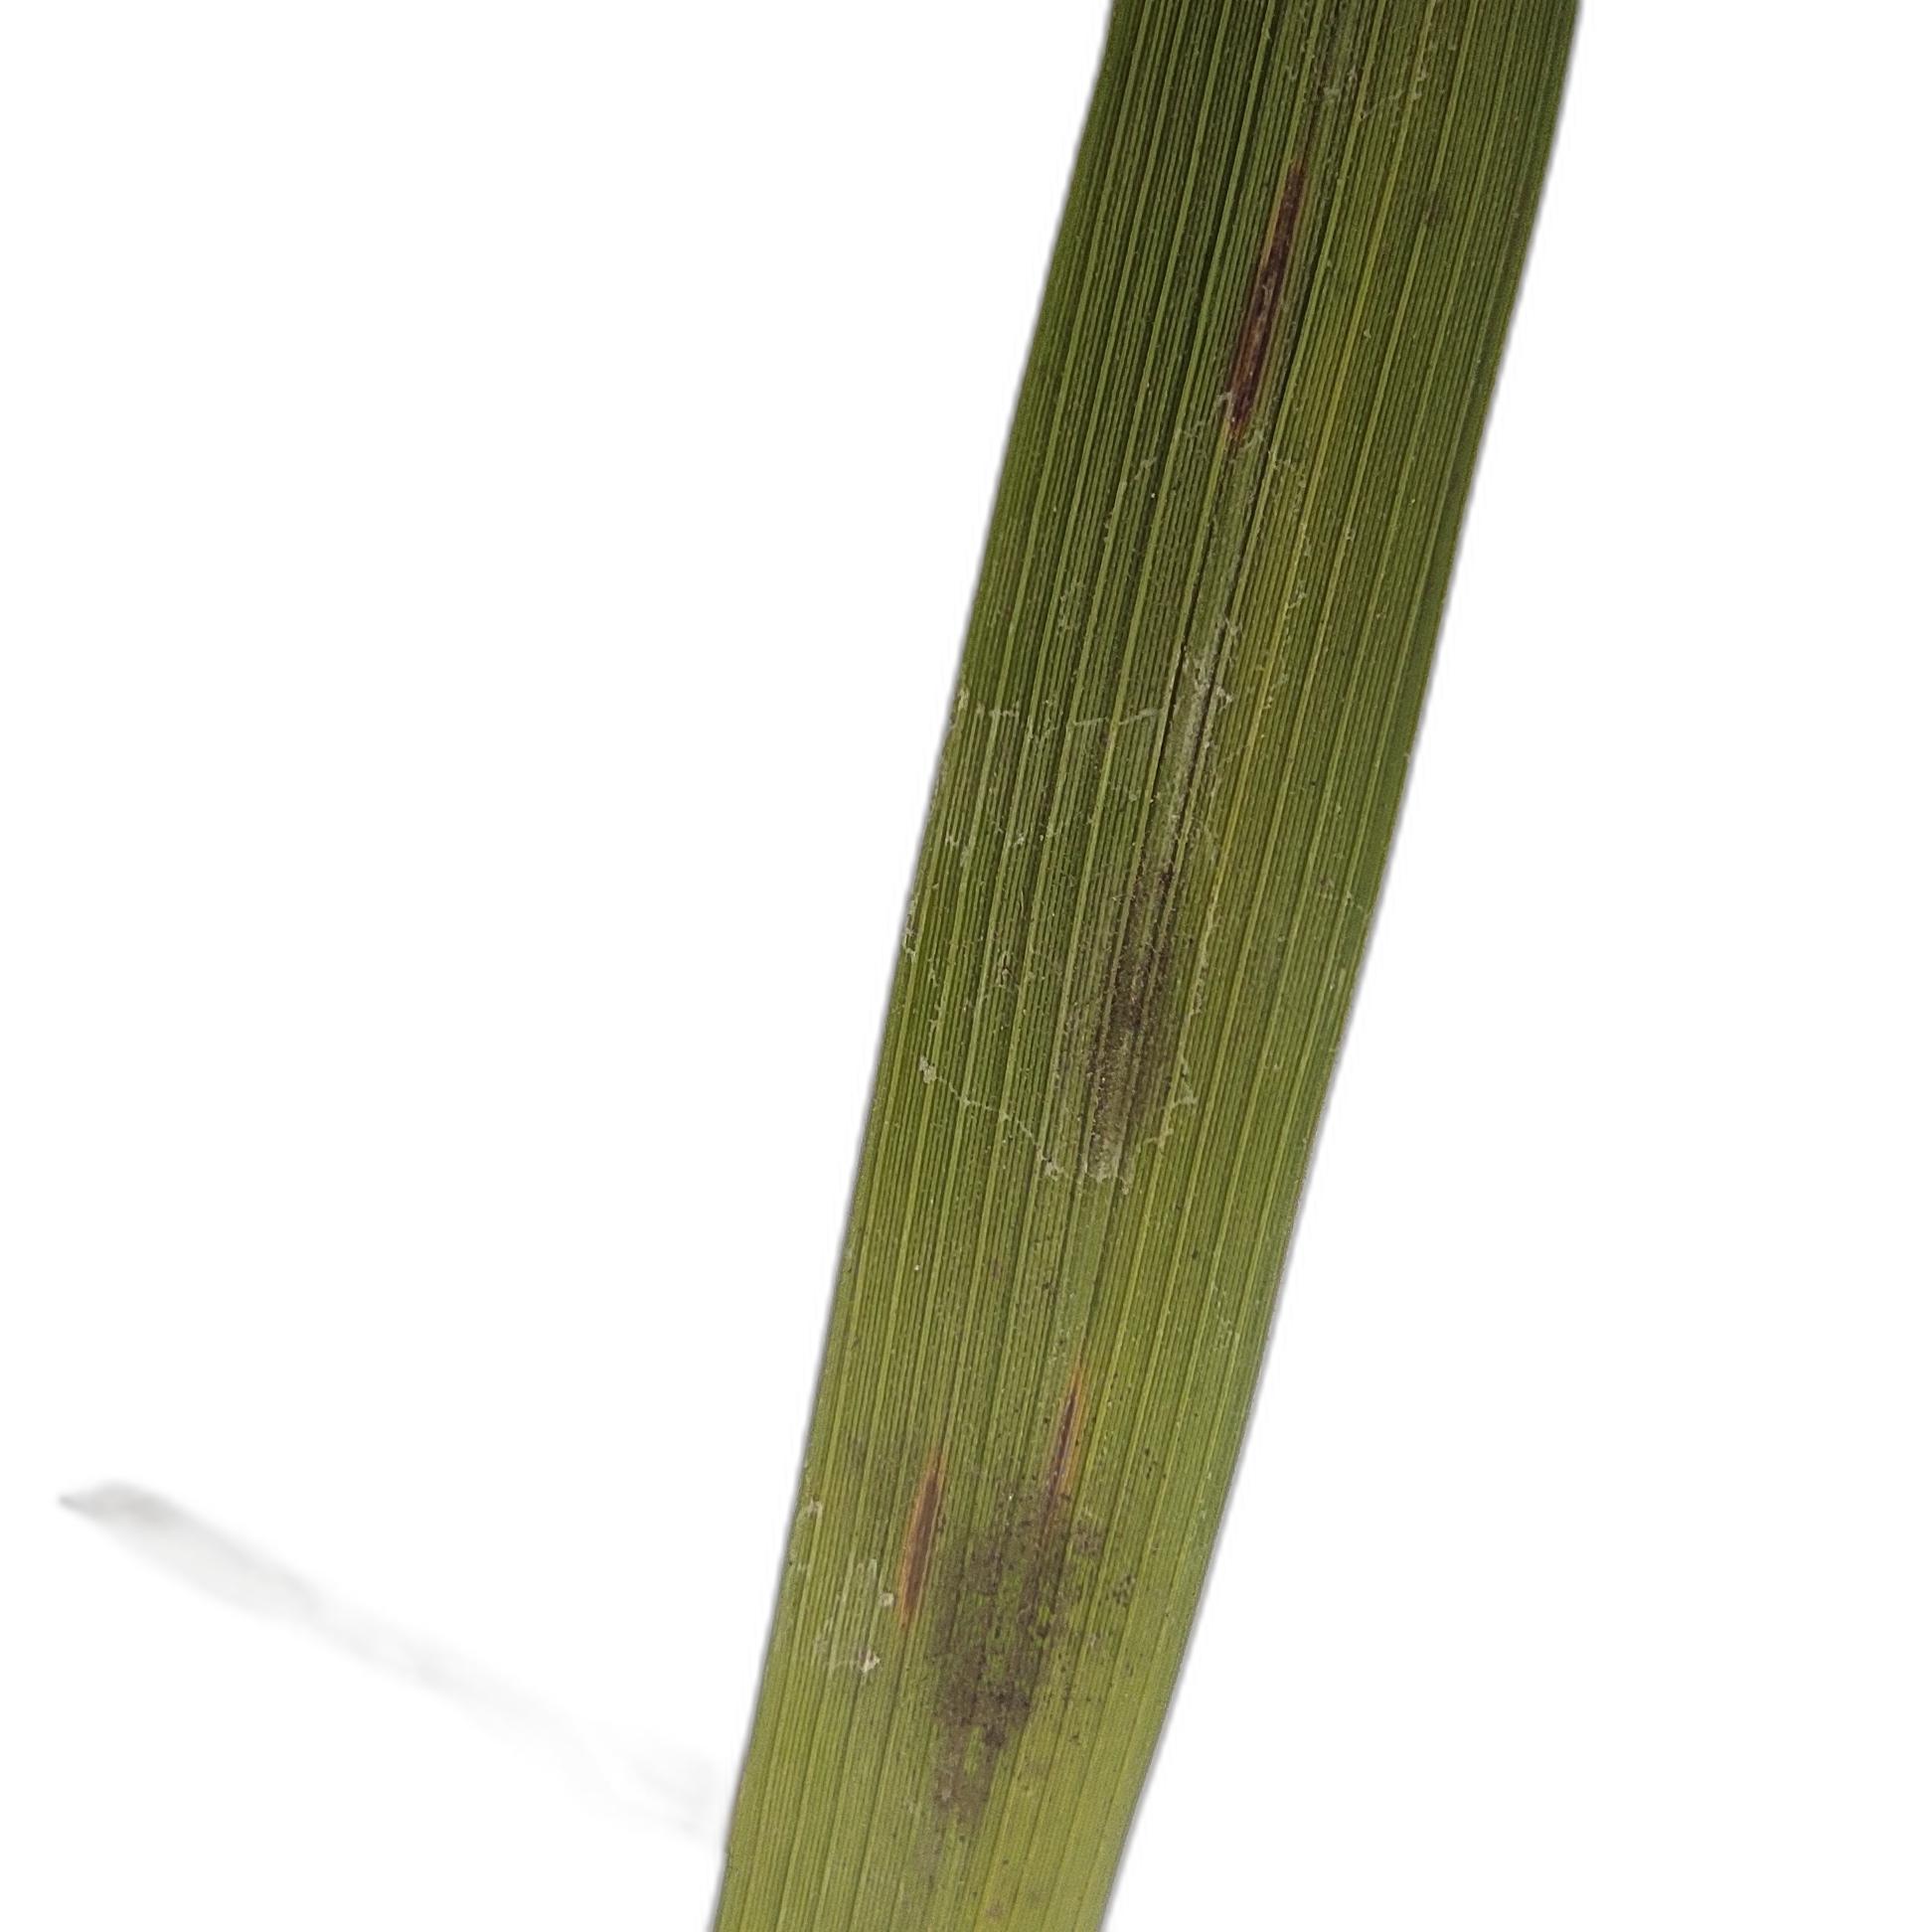
Label: Rice Blast